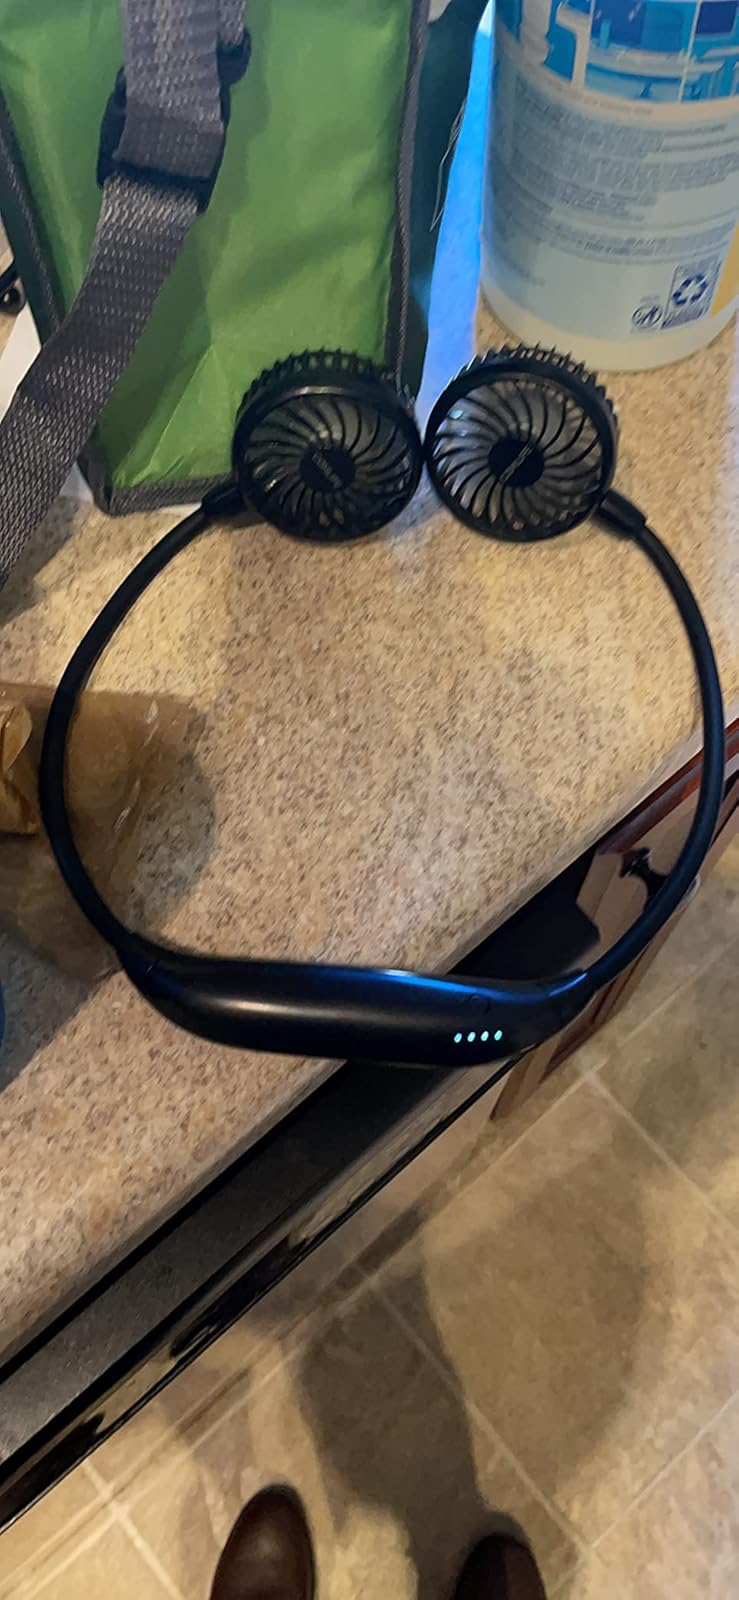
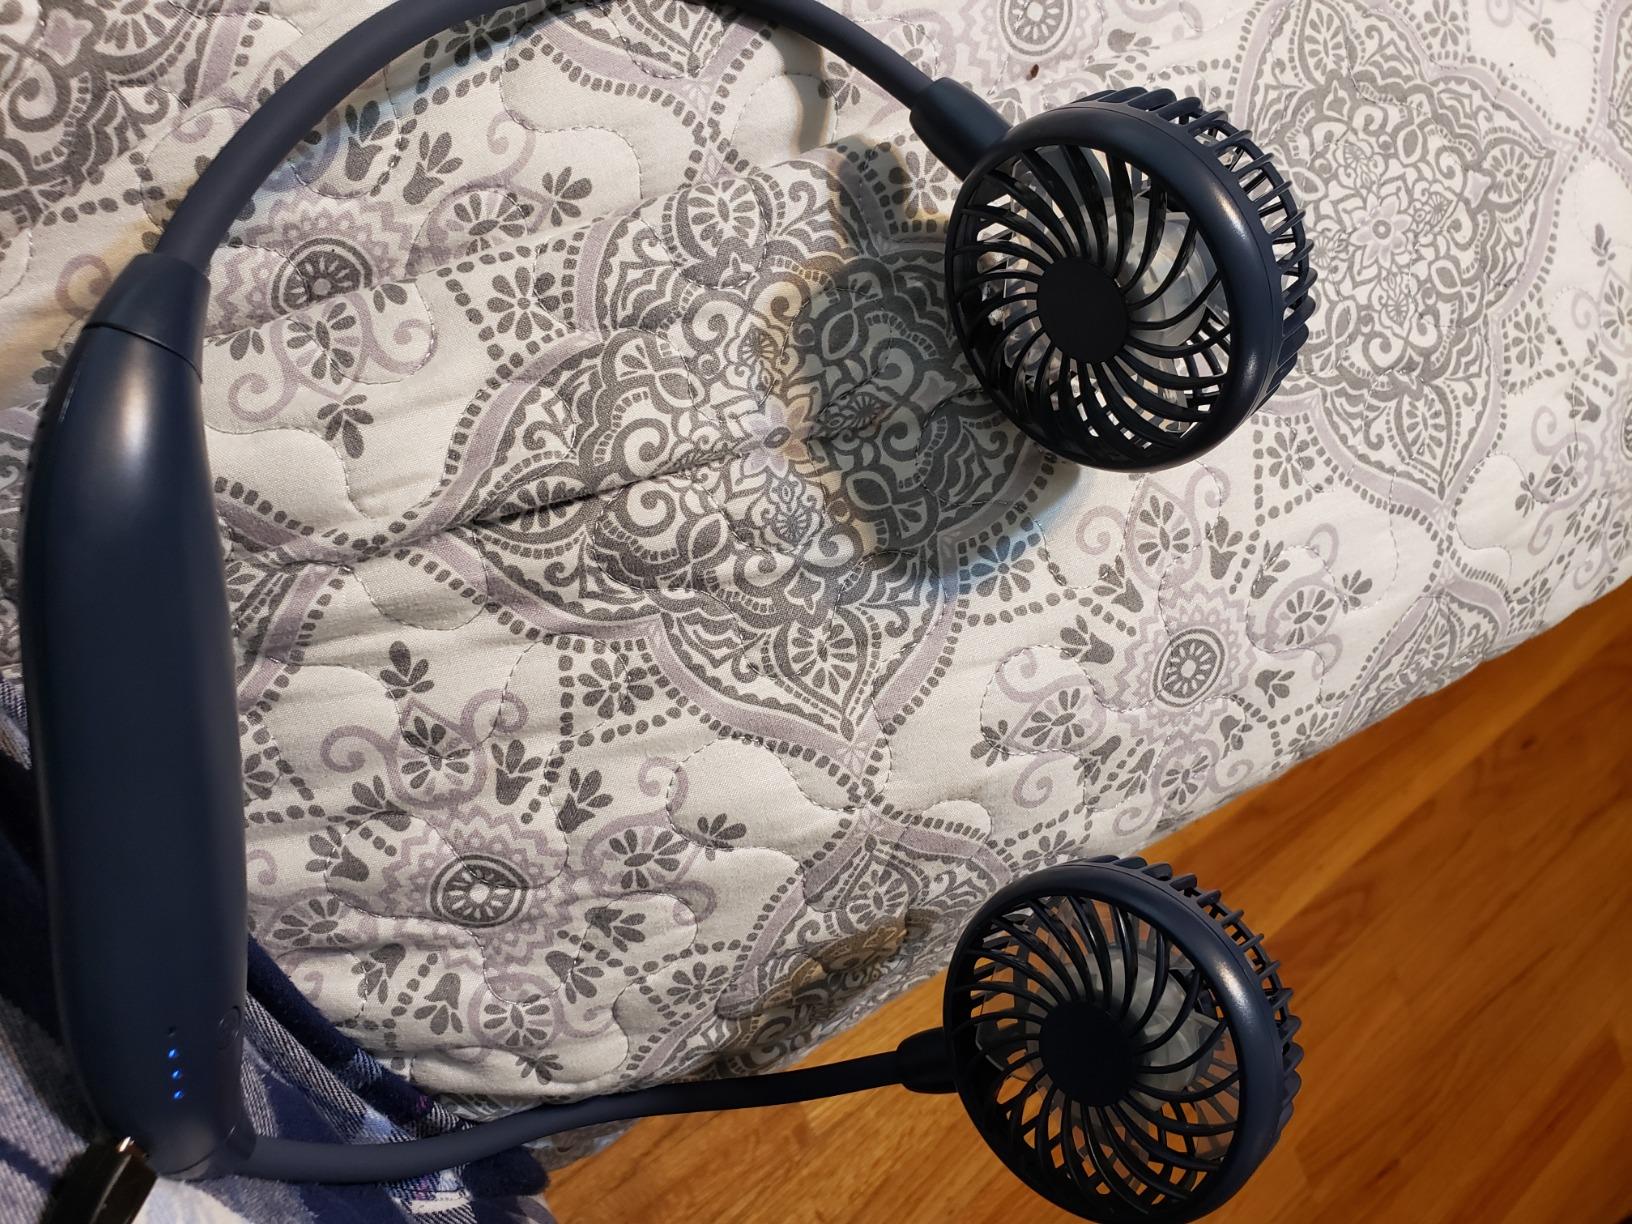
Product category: fan
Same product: yes